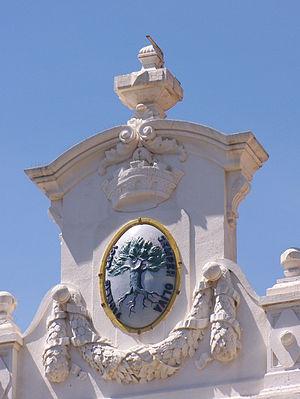
Blason de la ville d'Ollioules représentant un Olivier (toit de la mairie). Ænglisc: Blason of the City of Ollioules representing Olivier (roof of the hall).